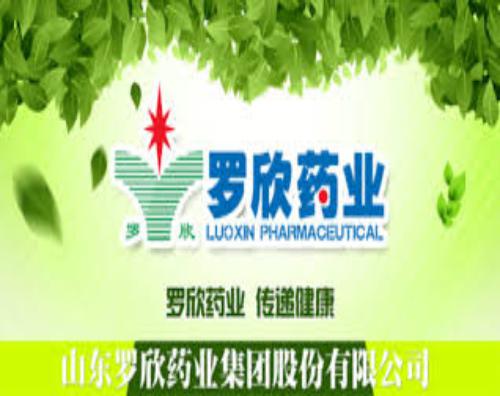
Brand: luoxin
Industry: Medical